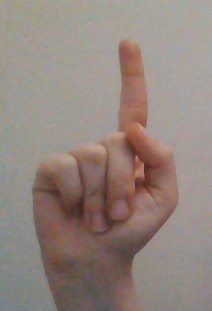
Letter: bb